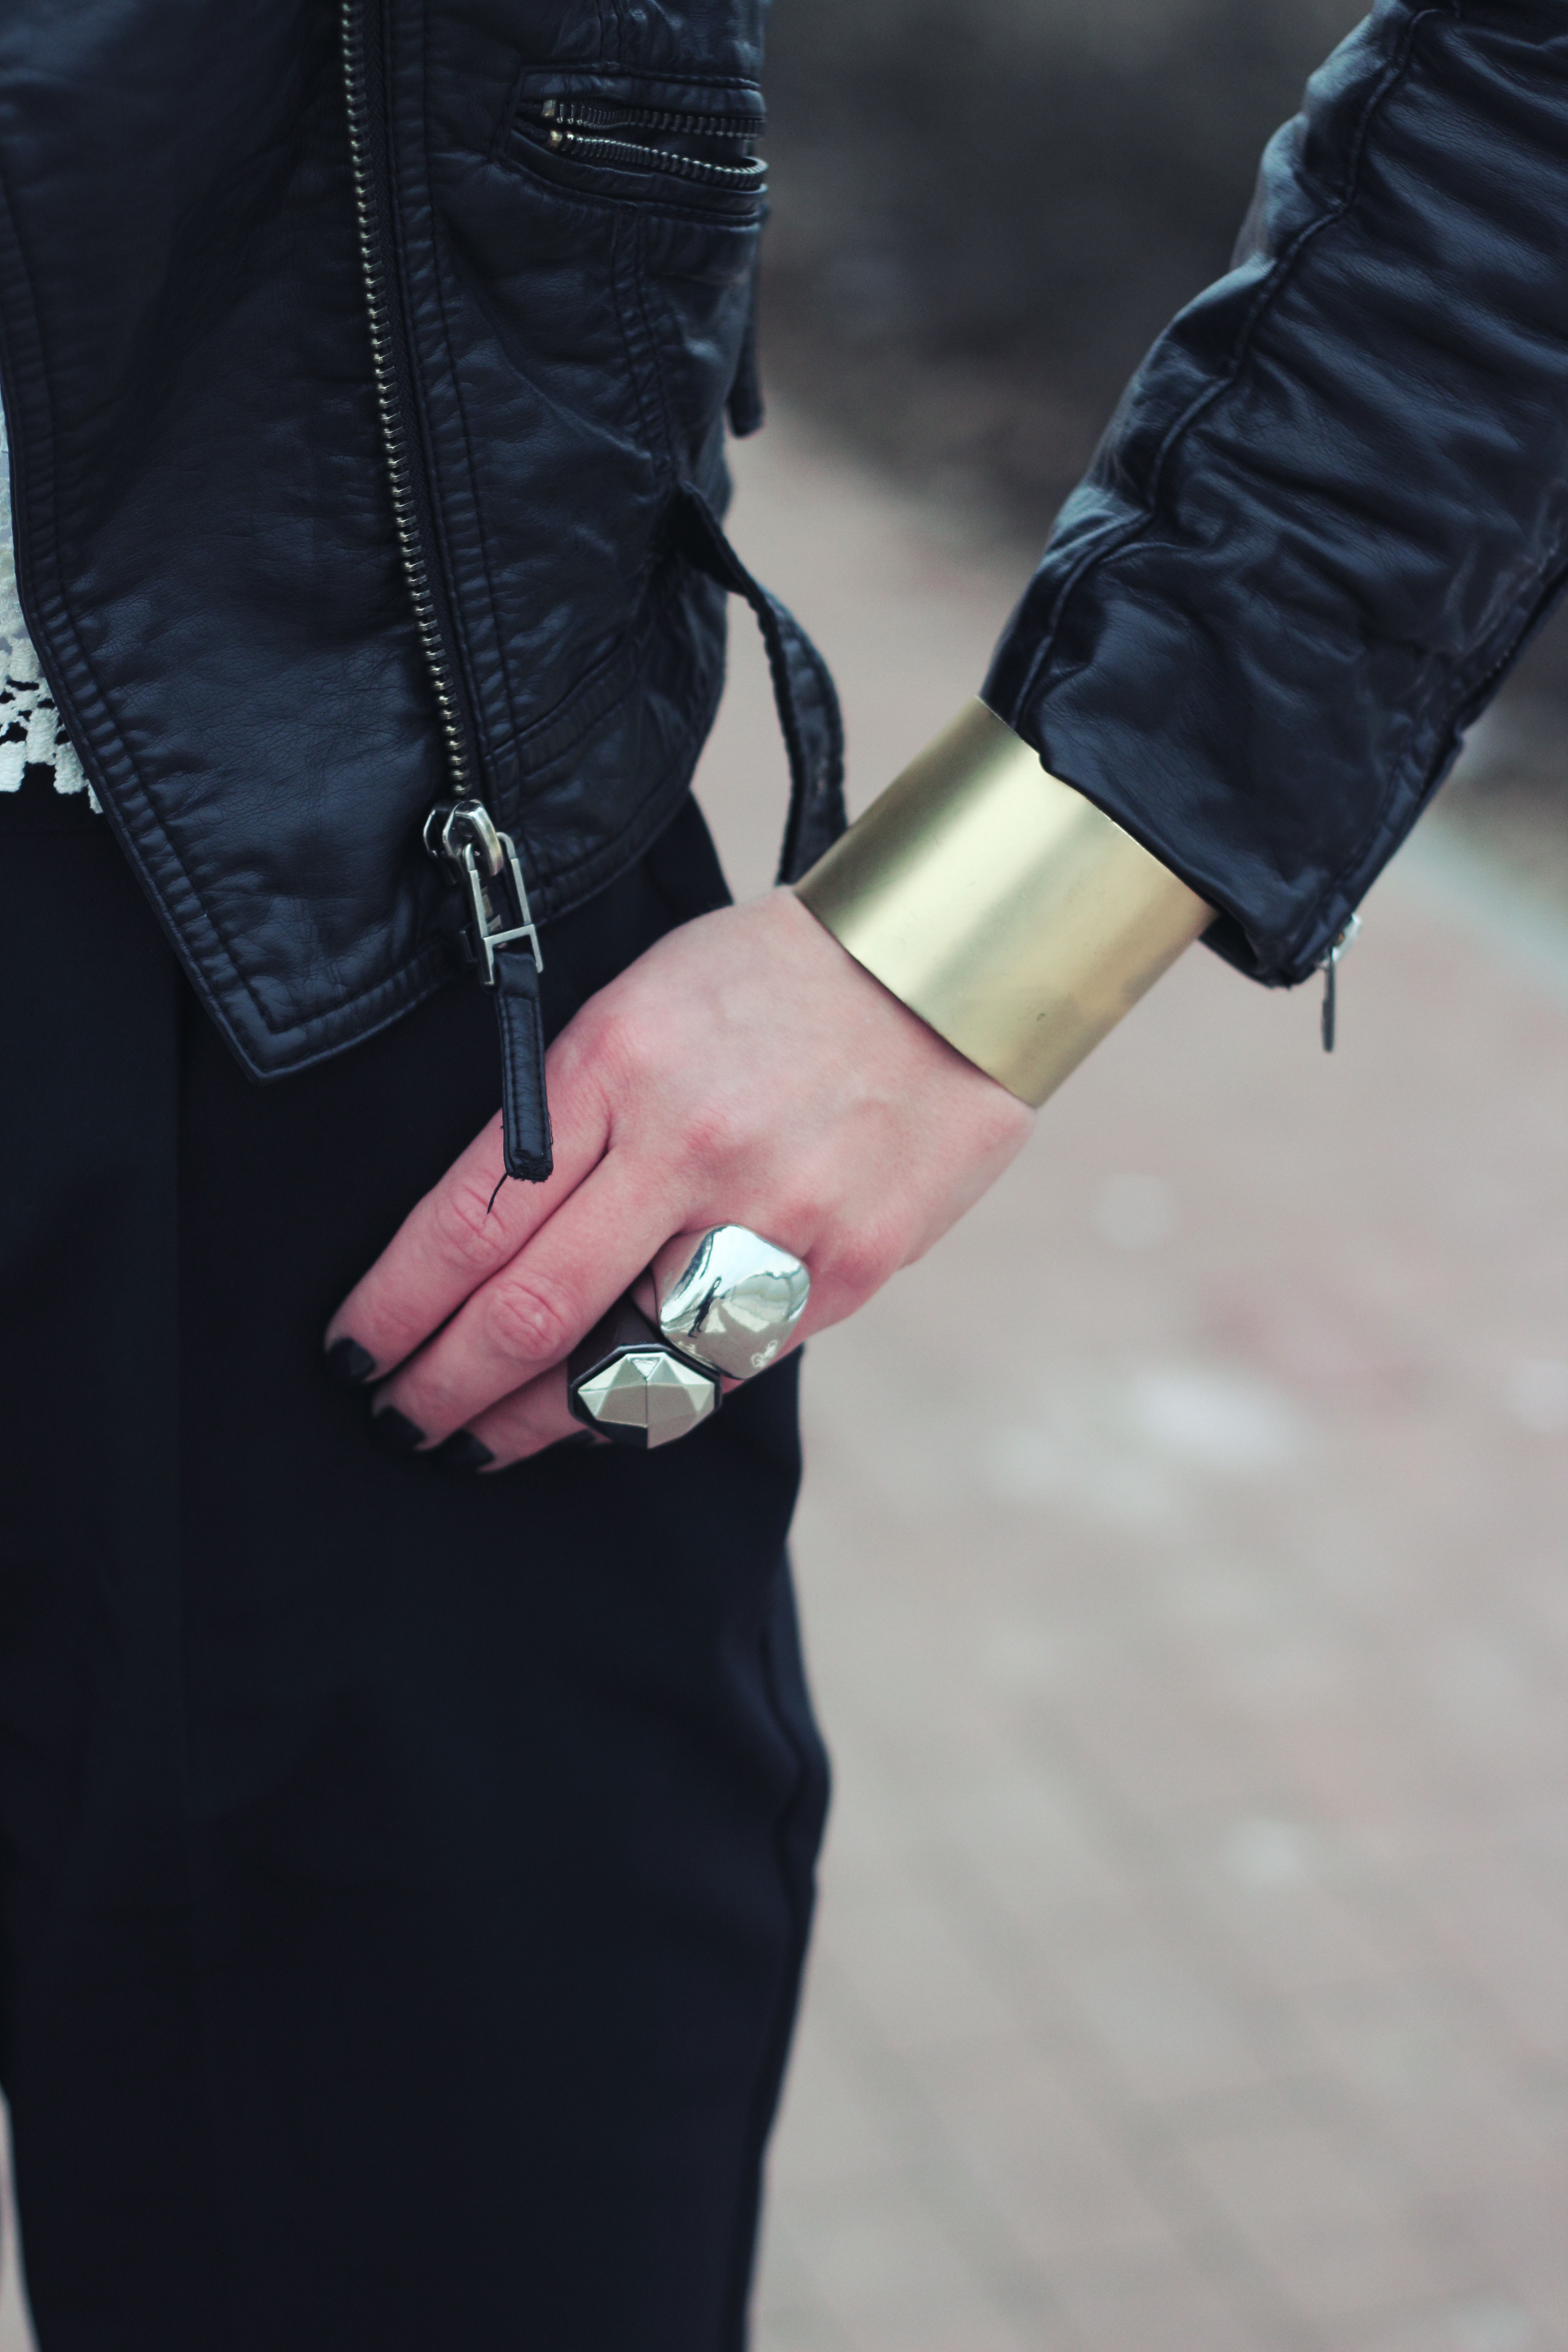
hand, leather, ring, spring, fashion, clothing, black, jacket, outerwear, jewelry, bangle, bracelet, jewellery, textile, hands, cuff, footwear, wide, rings, abdomen, fashion accessory